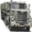
Label: truck